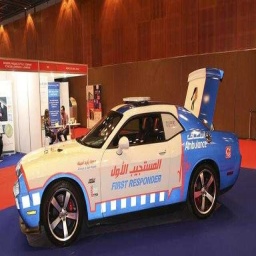
Label: ambulance